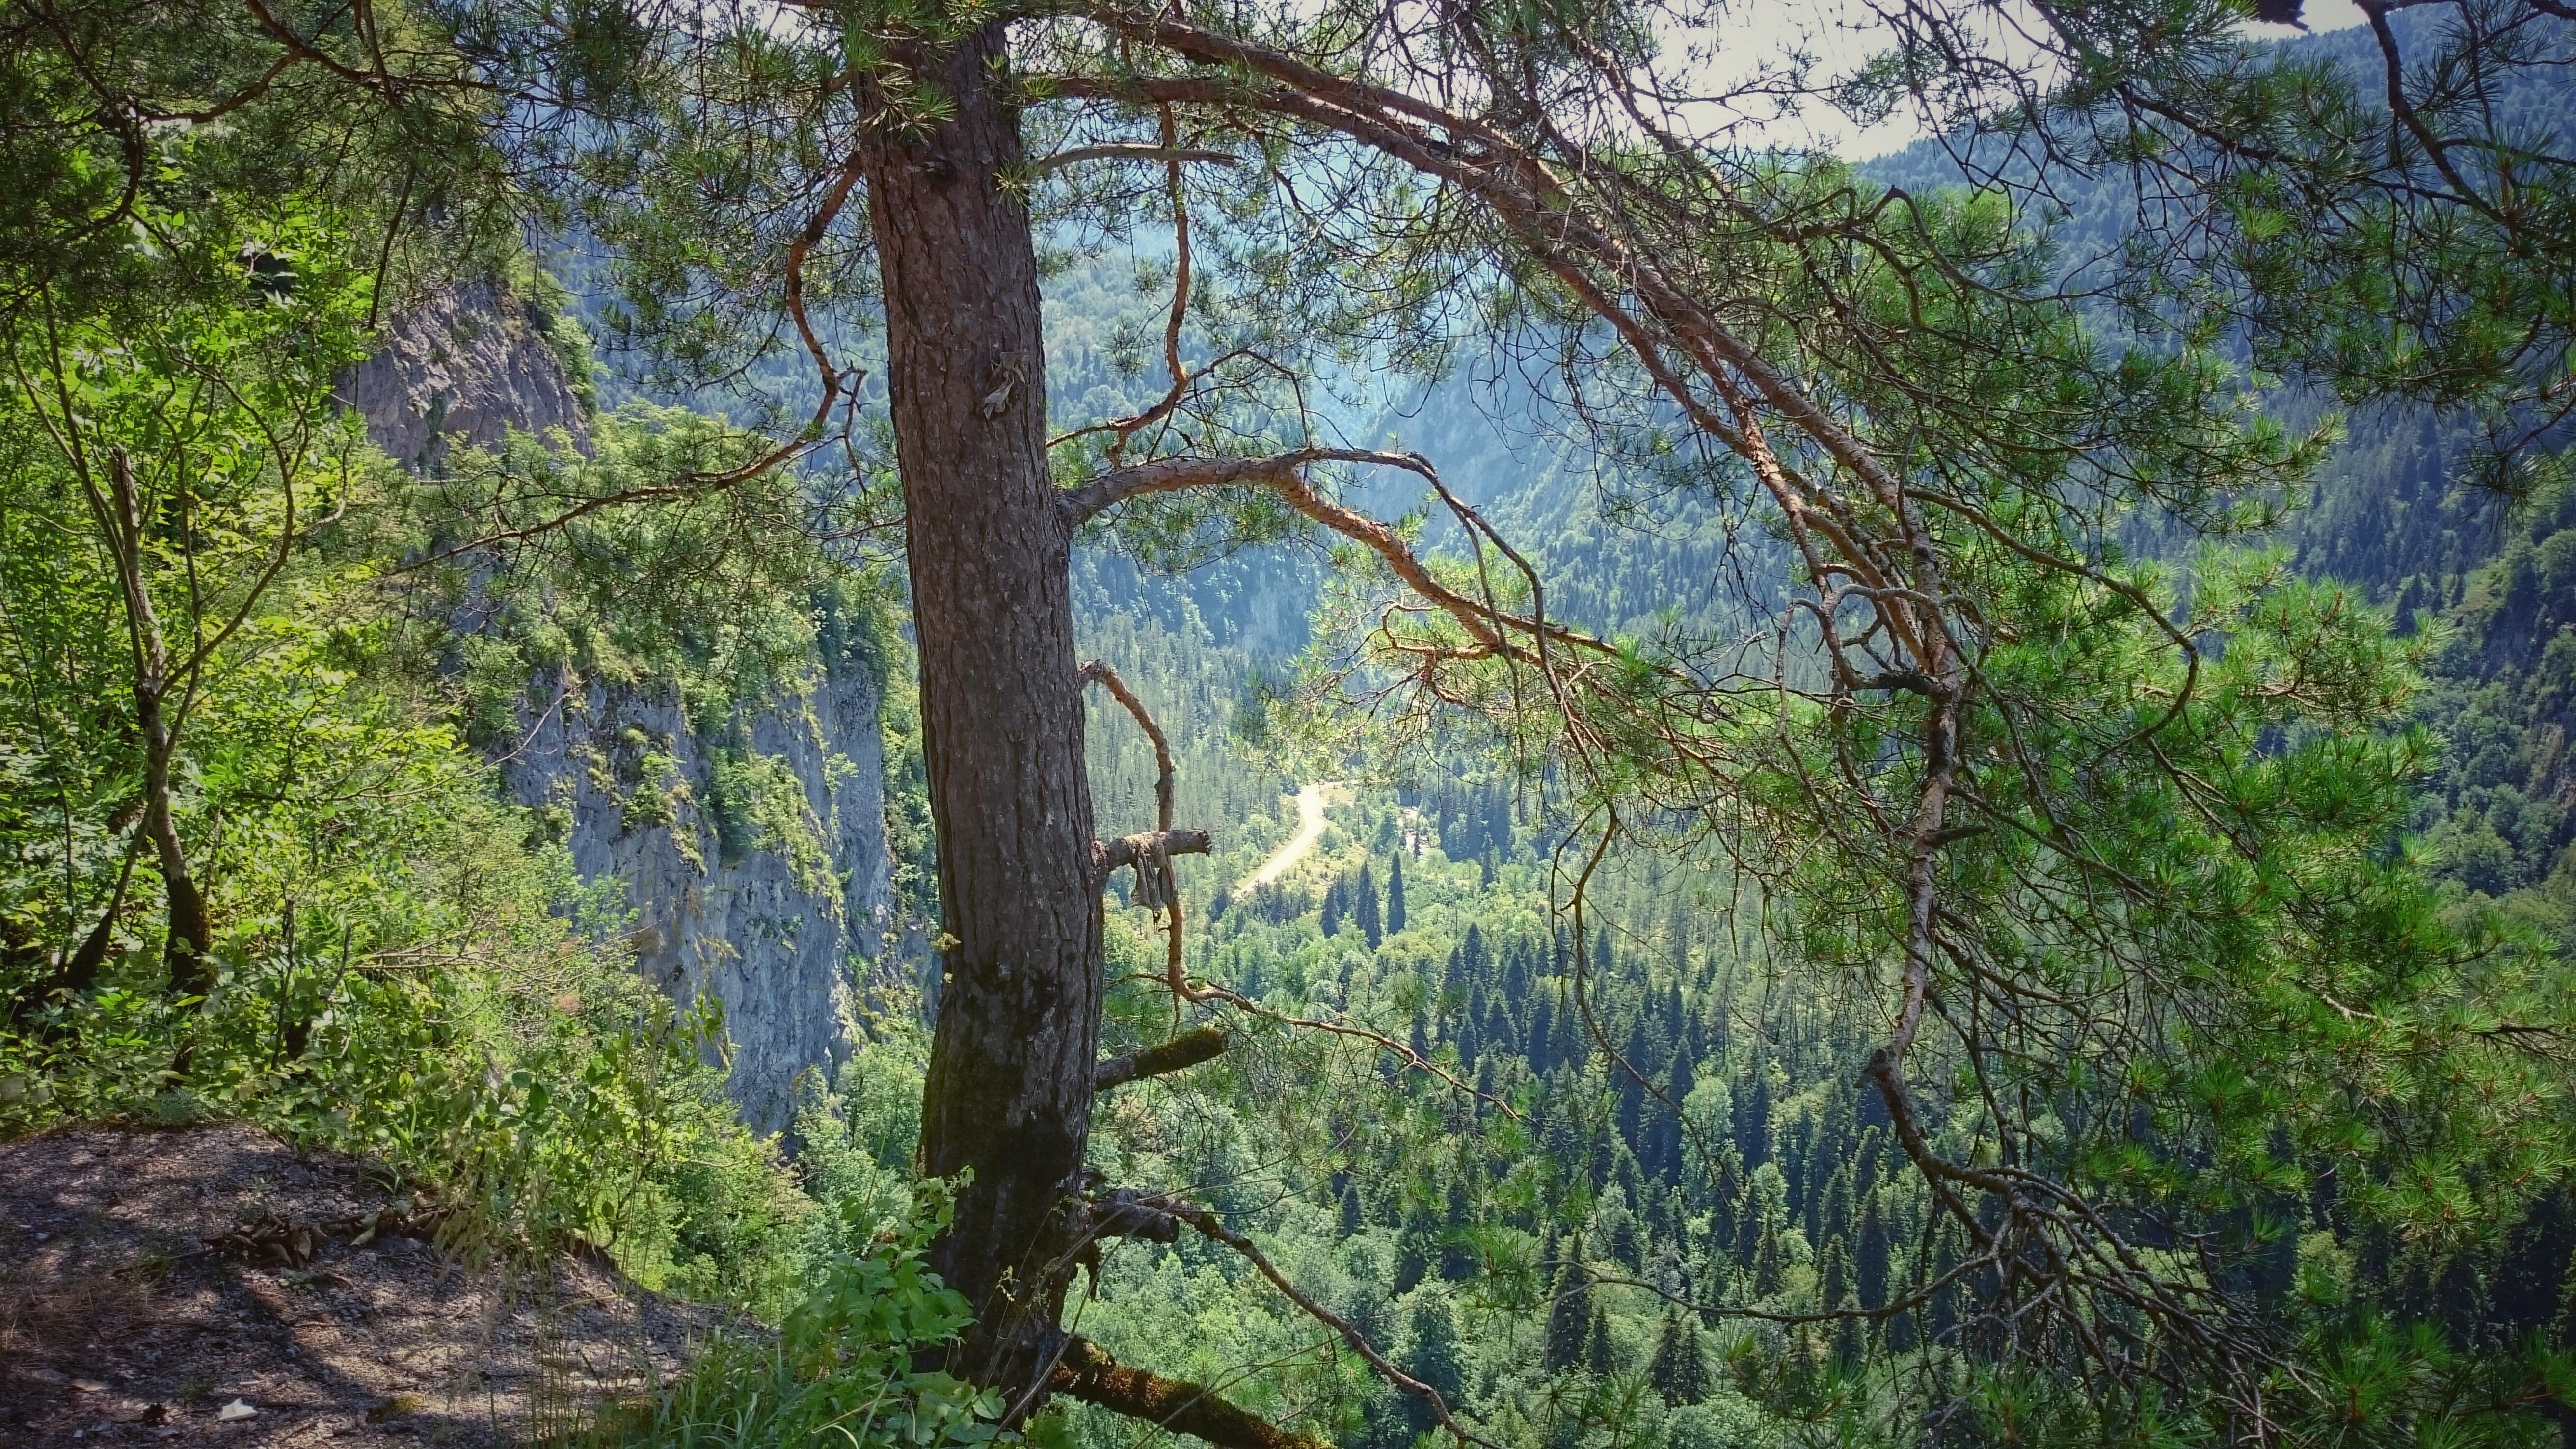
trees, green, branches, sky, leaves, mountains, vegetation, ecosystem, nature reserve, tree, old growth forest, wilderness, woodland, forest, tropical and subtropical coniferous forests, temperate broadleaf and mixed forest, temperate coniferous forest, valdivian temperate rain forest, riparian forest, spruce fir forest, rainforest, shrubland, riparian zone, biome, state park, national park, branch, plant community, jungle, wildlife, escarpment, northern hardwood forest concept, deciduous, bayou, wetland, plant, bog, landscape, grove